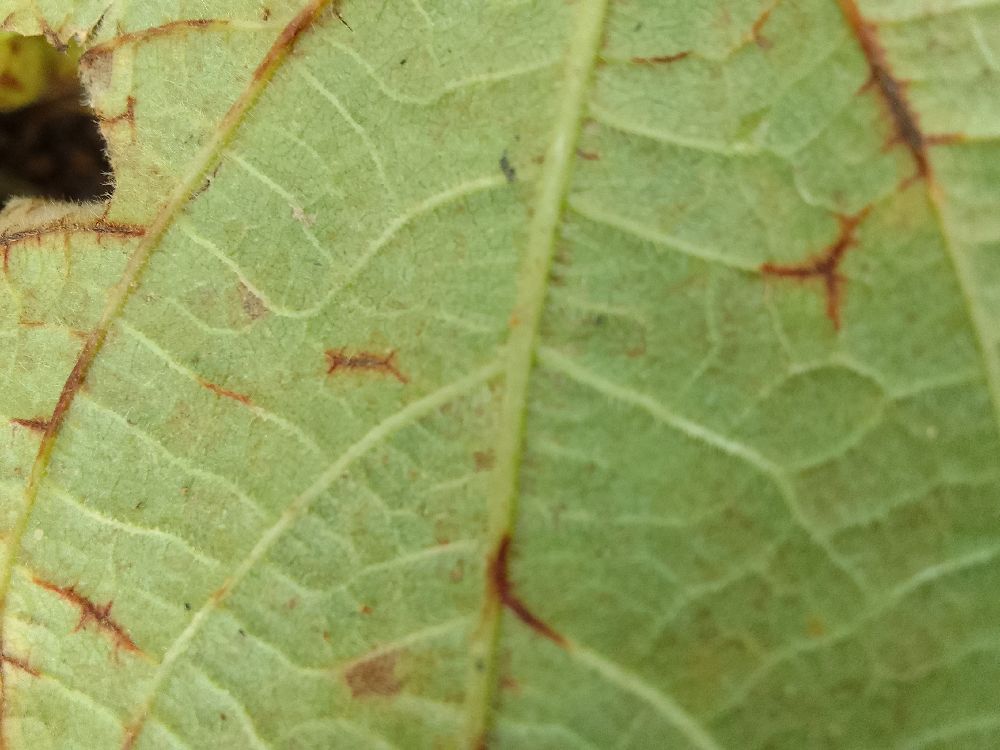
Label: anthracnose